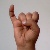
The image shows a hand gesture representing the letter 'I' in Indian Sign Language.